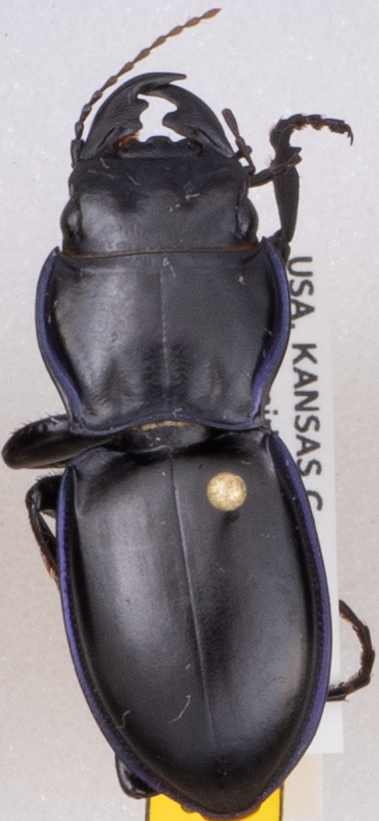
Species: Pasimachus elongatus
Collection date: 2020-06-15
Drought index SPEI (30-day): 0.142
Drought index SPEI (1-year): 1.038
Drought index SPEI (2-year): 1.69